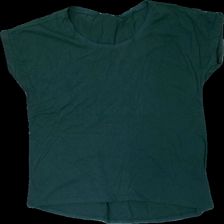
View: front
Type: T-shirt
Category: Ladies
Brand: Not in the list
Brand text on label: vila
Colors: Green
Material: 51% polyester 49% cotton
Cut: Regular
Size: L
Season: All
Damage location: bottom right
Damage 2 location: bottom left
Price range: <50
Recommended usage: Reuse
Description: grön t-shirt